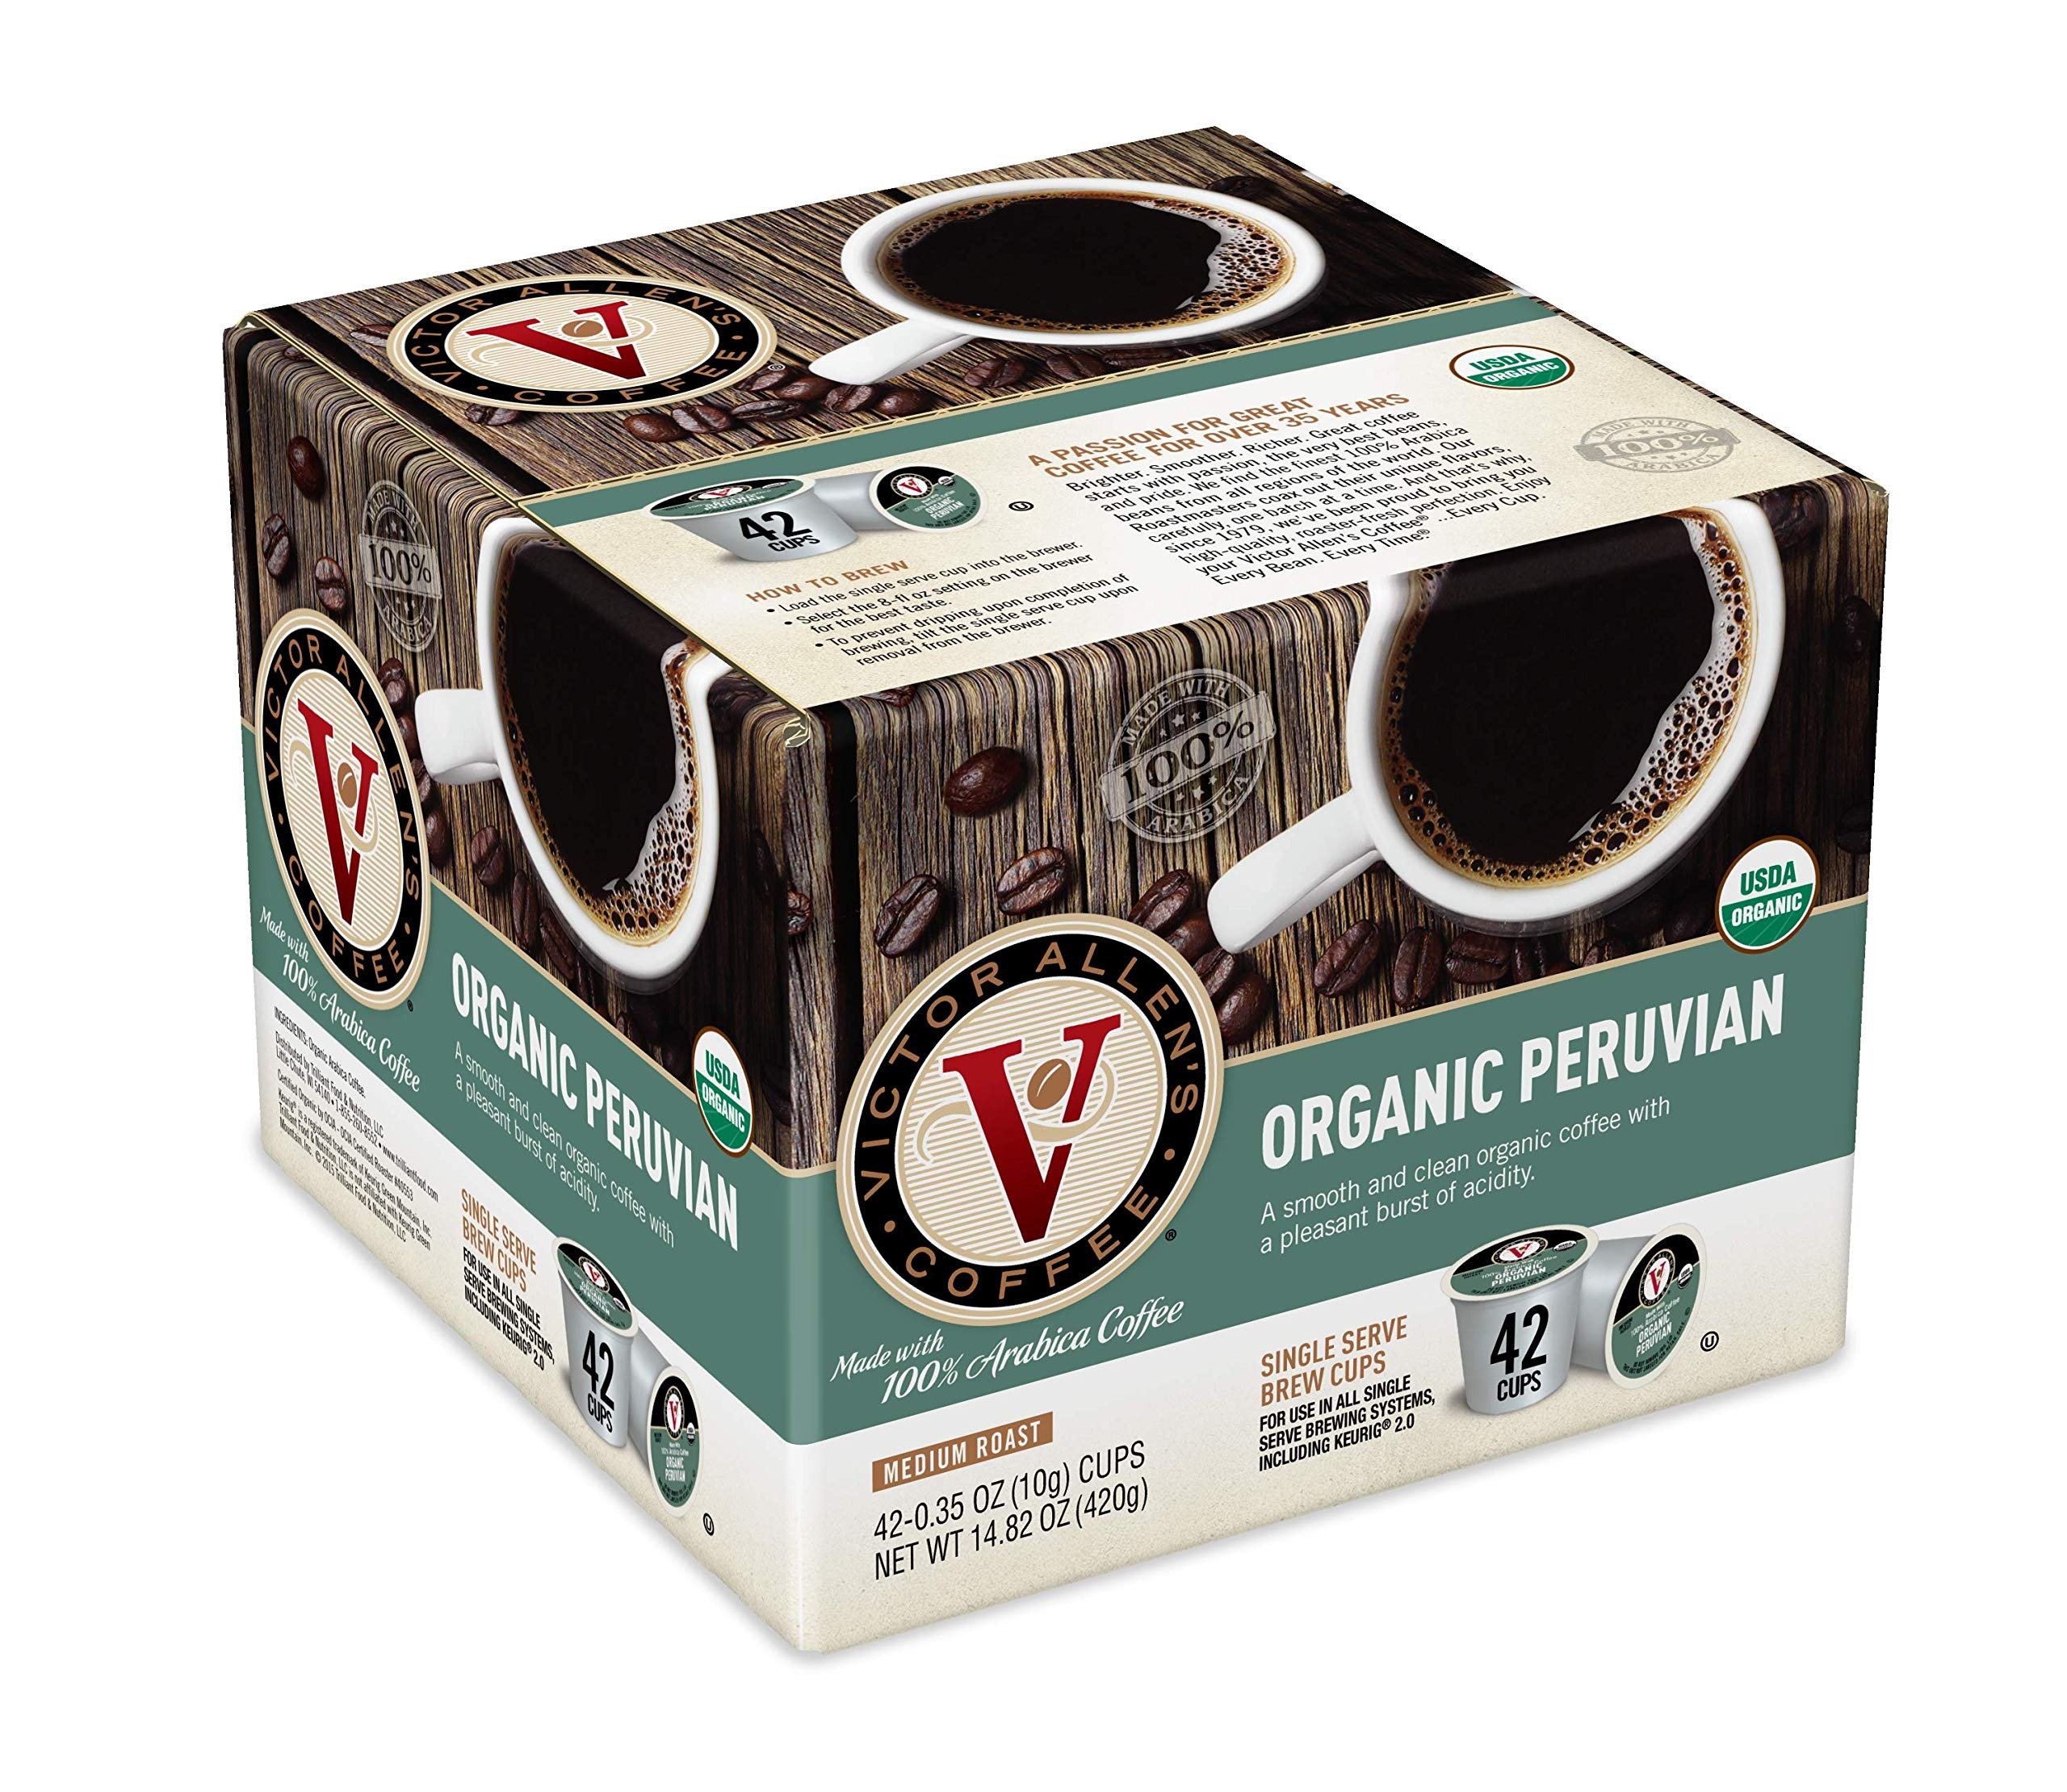
Item Name: Victor Allen's Coffee Organic Peruvian Blend, Medium Roast, 42 Count Single Serve Coffee Pods for Keurig K-Cup Brewers
Bullet Point 1: COUNT: Includes 42 Single Serve K-cup Coffee Pods
Bullet Point 2: ROAST: A smooth and clean medium roasted organic coffee
Bullet Point 3: FLAVOR PROFILE: Certified Organic by OCIA; Mild, smooth and sure to please in every sip.
Bullet Point 4: 100% Gluten Free and Non-GMO - our coffee products do not contain gluten or genetically modified ingredients.
Bullet Point 5: BRAND STORY: Since 1979 Victor Allen has been proud to bring you high-quality, roaster-fresh perfection. We source 100% Arabica beans from all over the world and use precision roasting techniques to guarantee the very best coffee.
Bullet Point 6: SELECTION: Victor Allen offers a wide selection of coffee choices from light, medium and dark roasts to everyday and seasonal flavors, in bagged, single serve and ready to drink formats.
Bullet Point 7: COMPATABILITY: For use in all single serve brewing systems, including Keurig 2.0
Bullet Point 8: Single Serve coffee pods for Keurig K-Cup Brewers. Keurig is a registered trademark of KEURIG GREEN MOUNTAIN, INC. K-Cups is a registered trademark of KEURIG GREEN MOUNTAIN, INC.
Value: 42.0
Unit: count

Price: 27.39